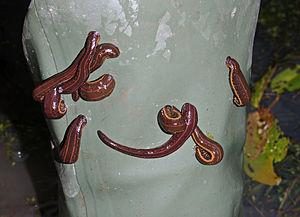
Hirudo medicinalis est l'une des espèces de sangsues médicinales qui ont été et sont encore utilisées en médecine pour leur capacité à extraire le sang, mais également pour l'hirudine et d'autres molécules inhibitrices de protéases qu'elles sécrètent.